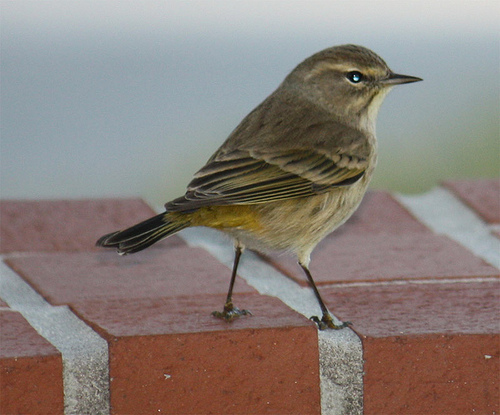
this bird has a mistly brown body with some black wing and tail feathers and a small black bill
this bird has thin legs and a large circular shaped body and a moderately sized beak
this is a bird with a grey belly, dark wings and a pointy beak.
this bird has a speckled belly and breast with a short pointy bill.
this bird is tan with a pale throat and supercillary line.
this is a little brown bird that has some yellow under its black tail with a small beak and tiny little feet.
a gray/brown bird with a short beak, long legs, and striking blue eyes.
this bird has wings that are brown and has a yellow bellythe bird is small in size and is light grey in color with a chest that is white.
this small plump bird has feathers in shades of brown, with yellow undertones.
Species: Palm Warbler